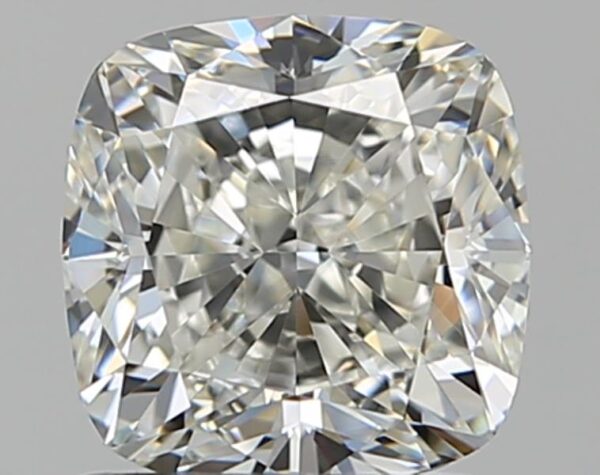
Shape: cushion
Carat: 1.51
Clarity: VVS1
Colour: J
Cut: EX
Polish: EX
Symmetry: EX
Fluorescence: N
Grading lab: GIA
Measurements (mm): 6.31 x 6.26 x 4.37